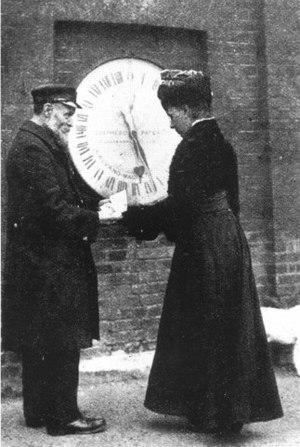
Elizabeth Ruth Naomi Belville, surnommée la Greenwich Time Lady, est une femme d'affaires britannique.